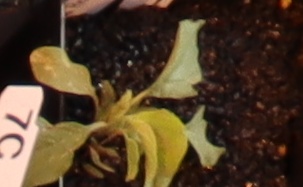
Label: Redroot Pigweed